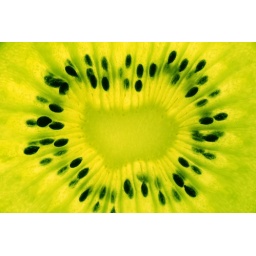
Yum, fruit of the moment in this house